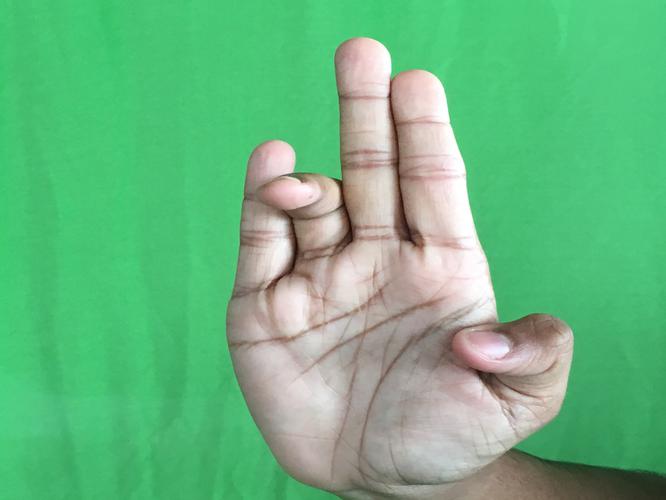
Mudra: Tripathaka
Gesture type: single_hand